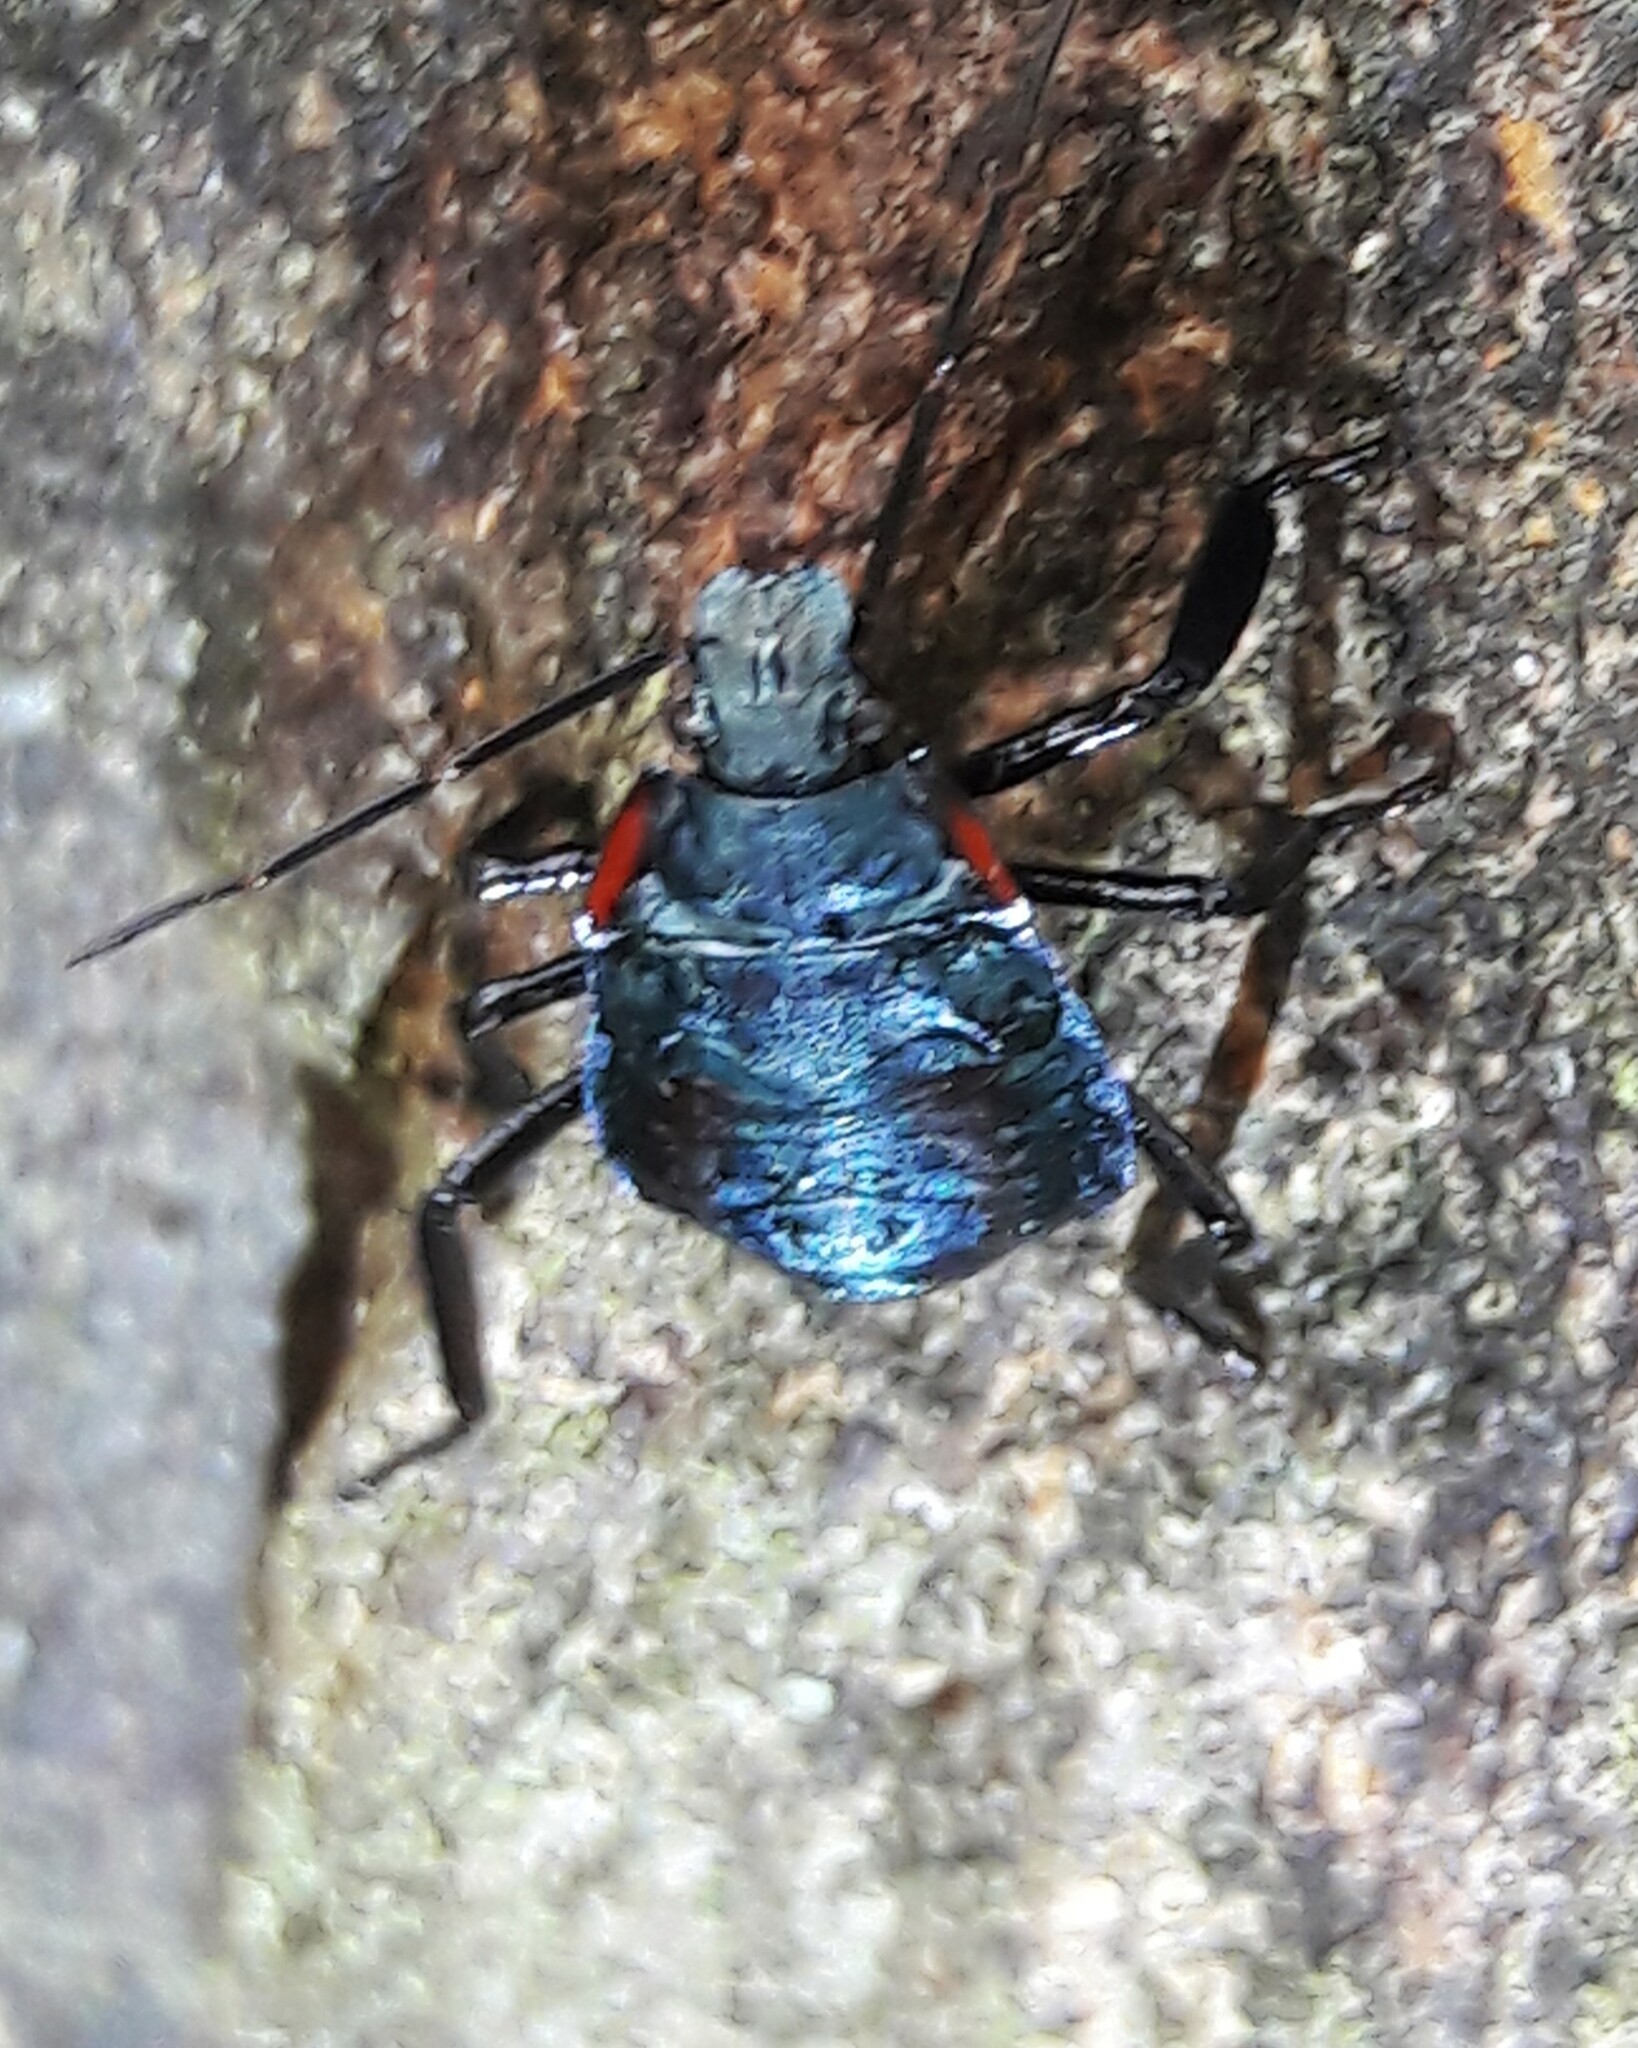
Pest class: stink_bug